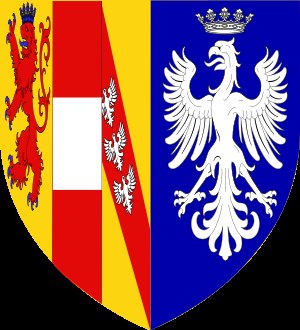
Habsburg-Este
Slægtens våben
Huset Habsburg-Este var en sidegren af kejserhuset Habsburg-Lothringen, der regerede det norditalienske land Hertugdømmet Modena fra 1814 til 1859.